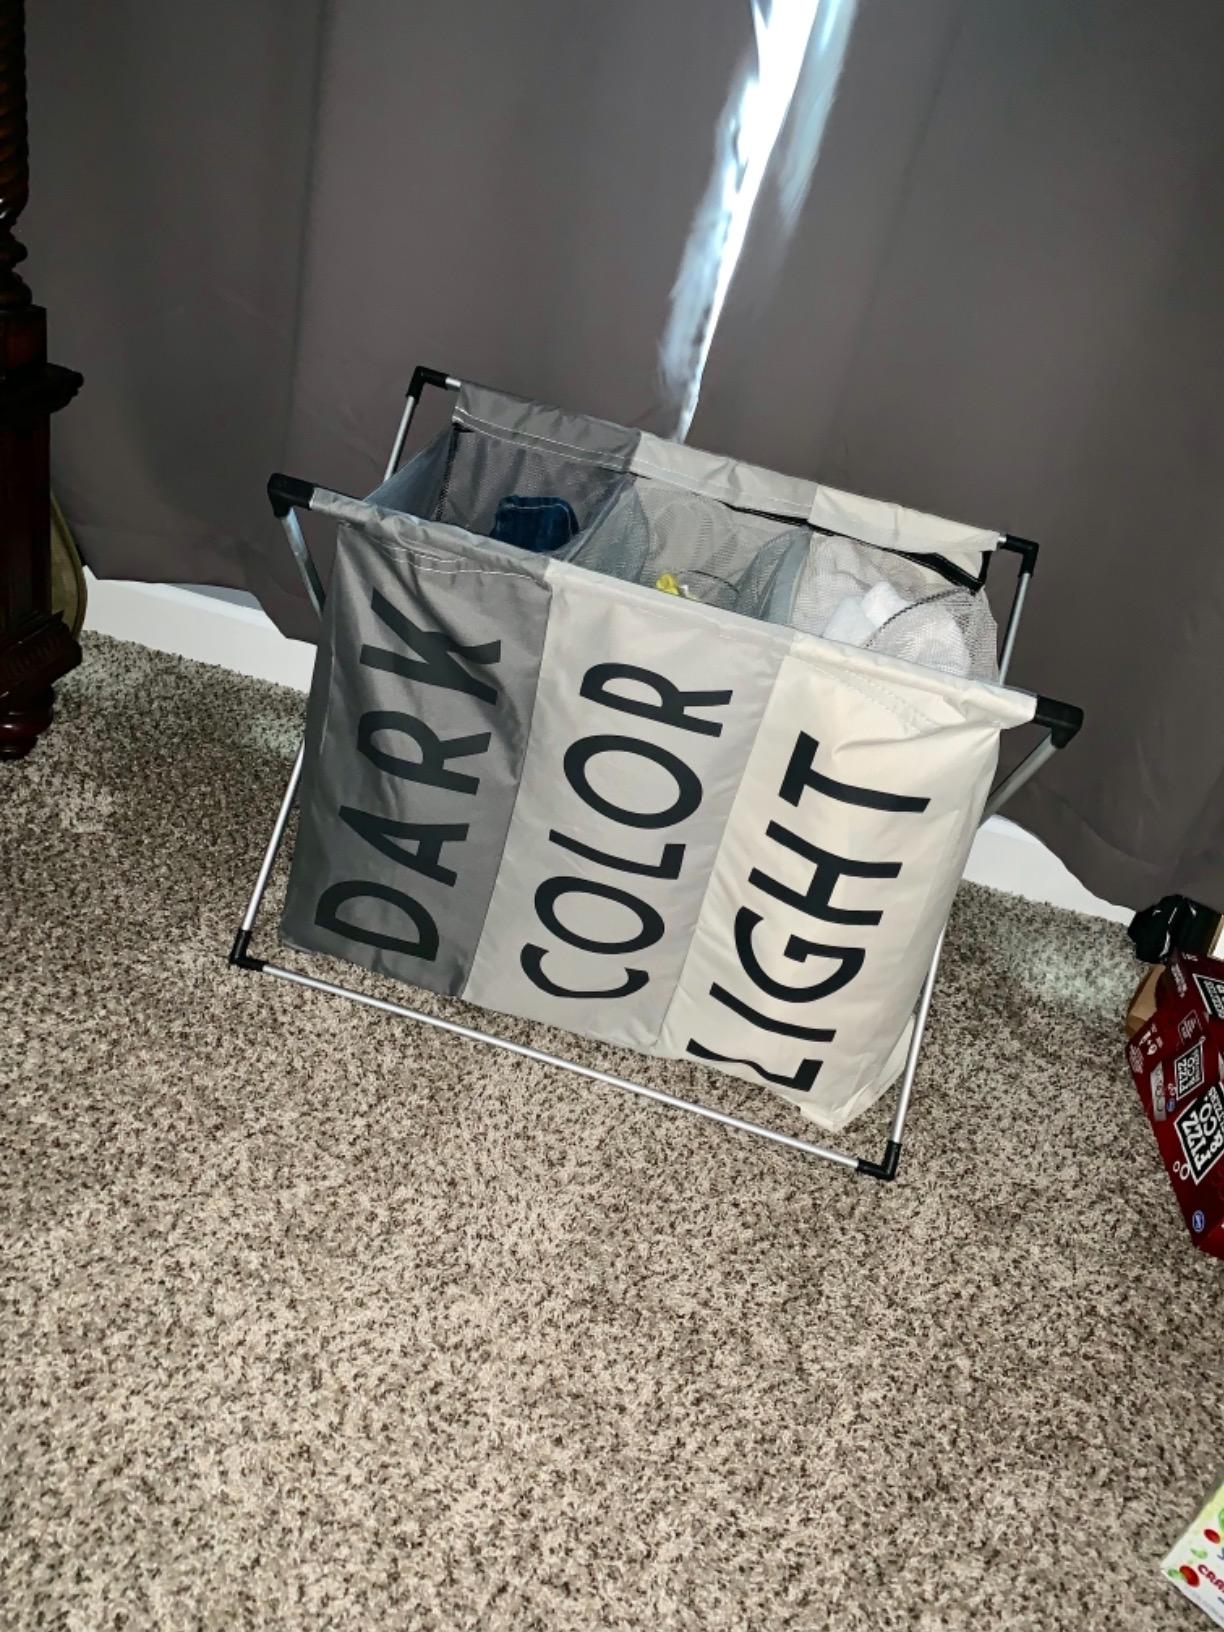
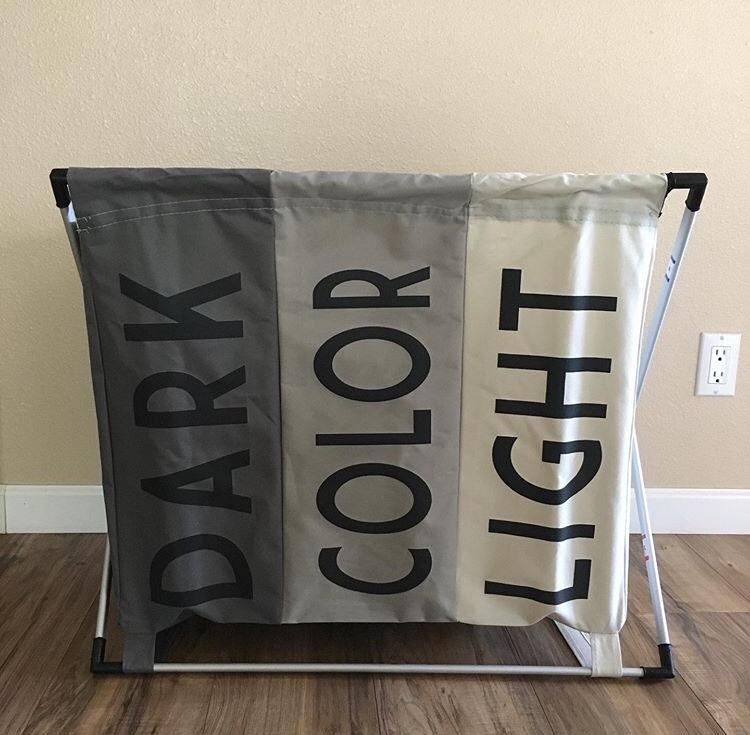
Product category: items_hamper
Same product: yes